Cyathus

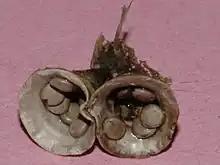
"Cyathus olla"; note the smooth (not plicate) endoperidium, and relatively large peridioles.

Lignin is a complex polymeric chemical compound that is a major constituent of wood. Resistant to biological decomposition, its presence in paper makes it weaker and more liable to discolor when exposed to light. The species "C. bulleri" contains three lignin-degrading enzymes: lignin peroxidase, manganese peroxidase, and laccase. These enzymes have potential applications not only in the pulp and paper industry, but also to increase the digestibility and protein content of forage for cattle. Because laccases can break down phenolic compounds they may be used to detoxify some environmental pollutants, such as dyes used in the textile industry. "C. bulleri" laccase has also been genetically engineered to be produced by "Escherichia coli", making it the first fungal laccase to be produced in a bacterial host. "C. pallidus" can biodegrade the explosive compound RDX (hexahydro-1,3,5-trinitro-1,3,5-triazine), suggesting it might be used to decontaminate munitions-contaminated soils.